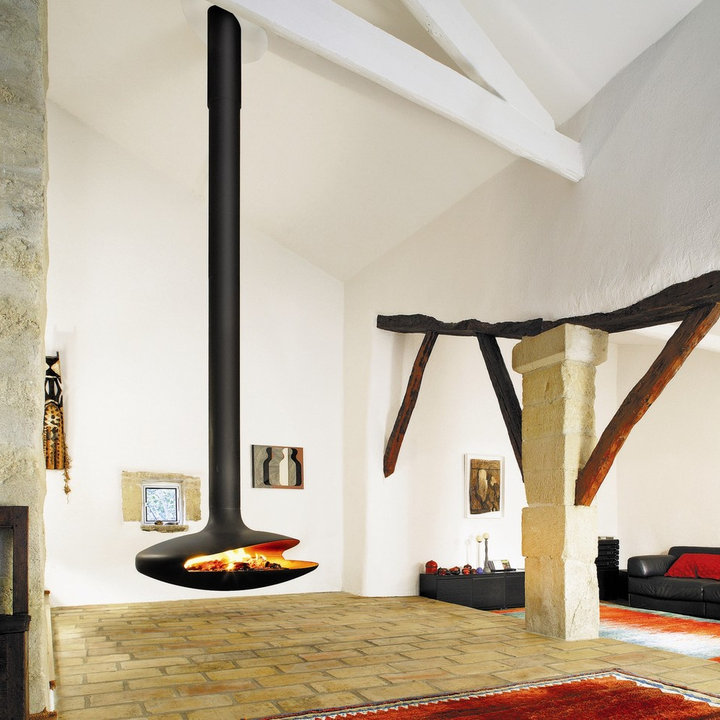
Style: Rustic